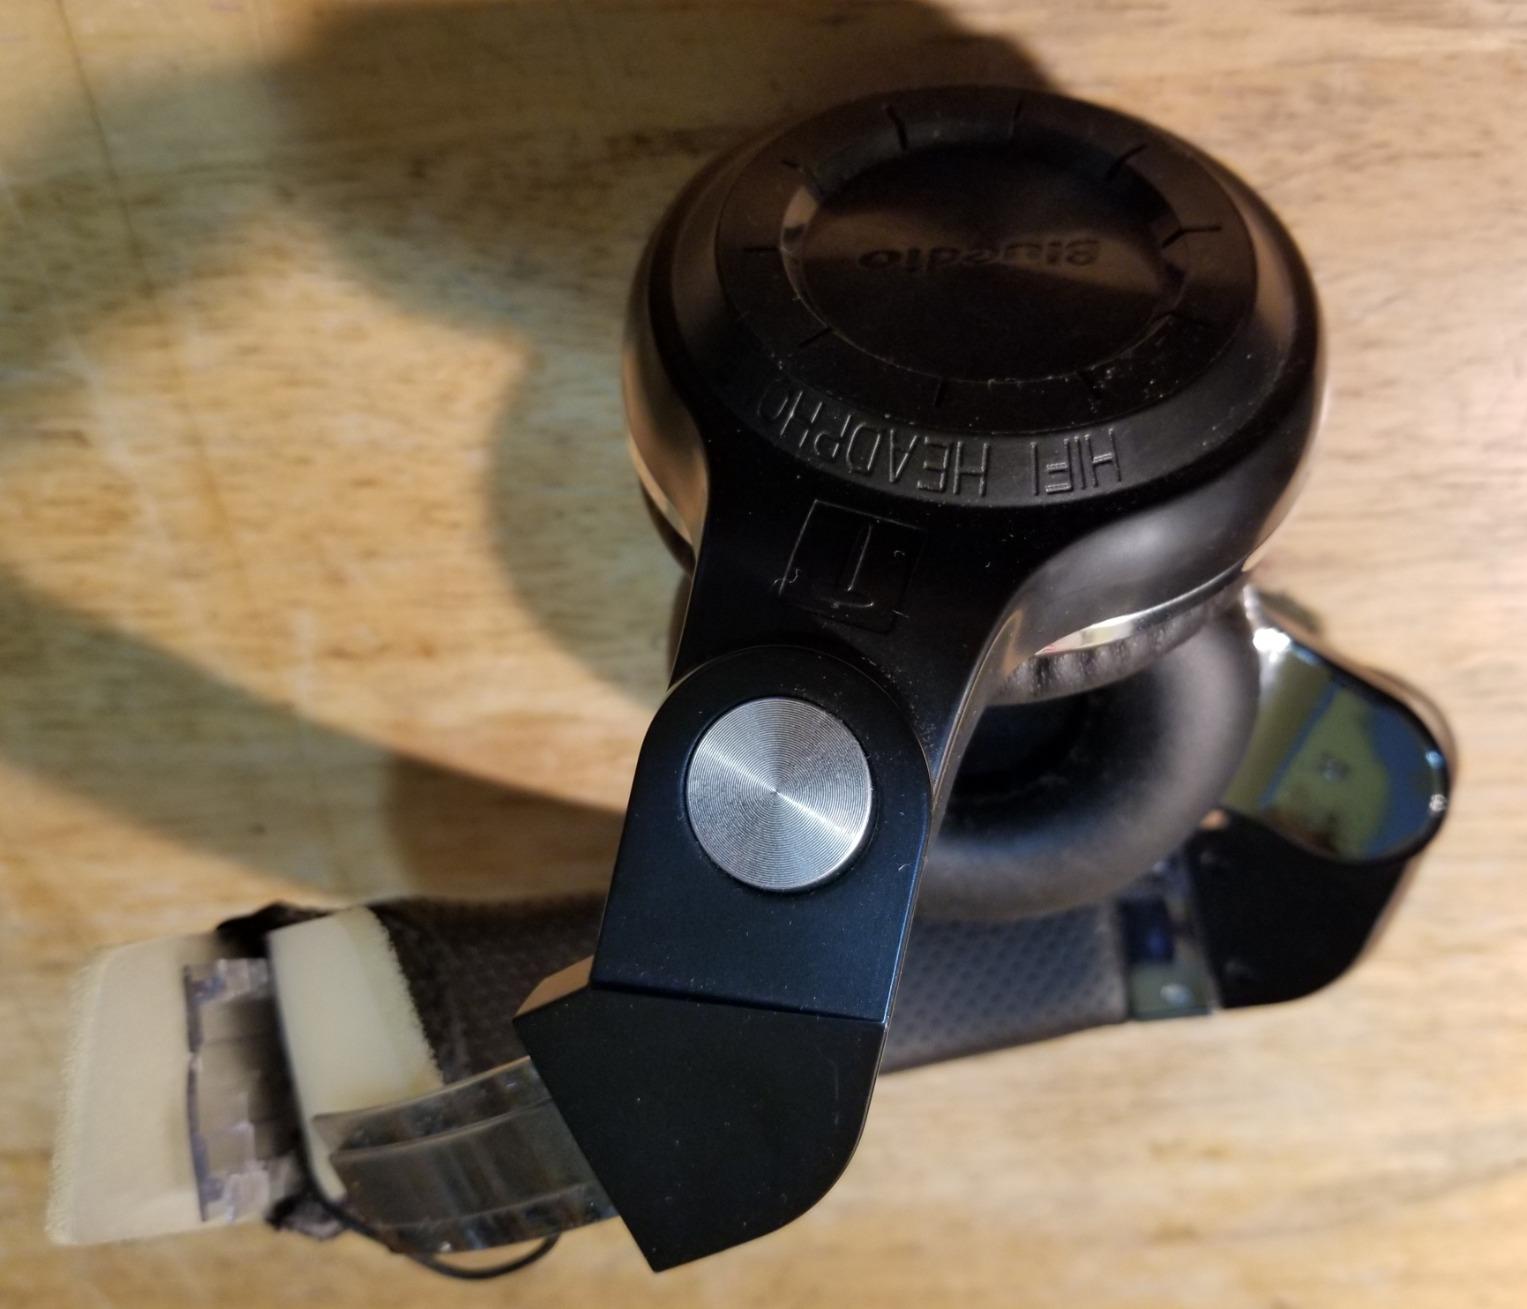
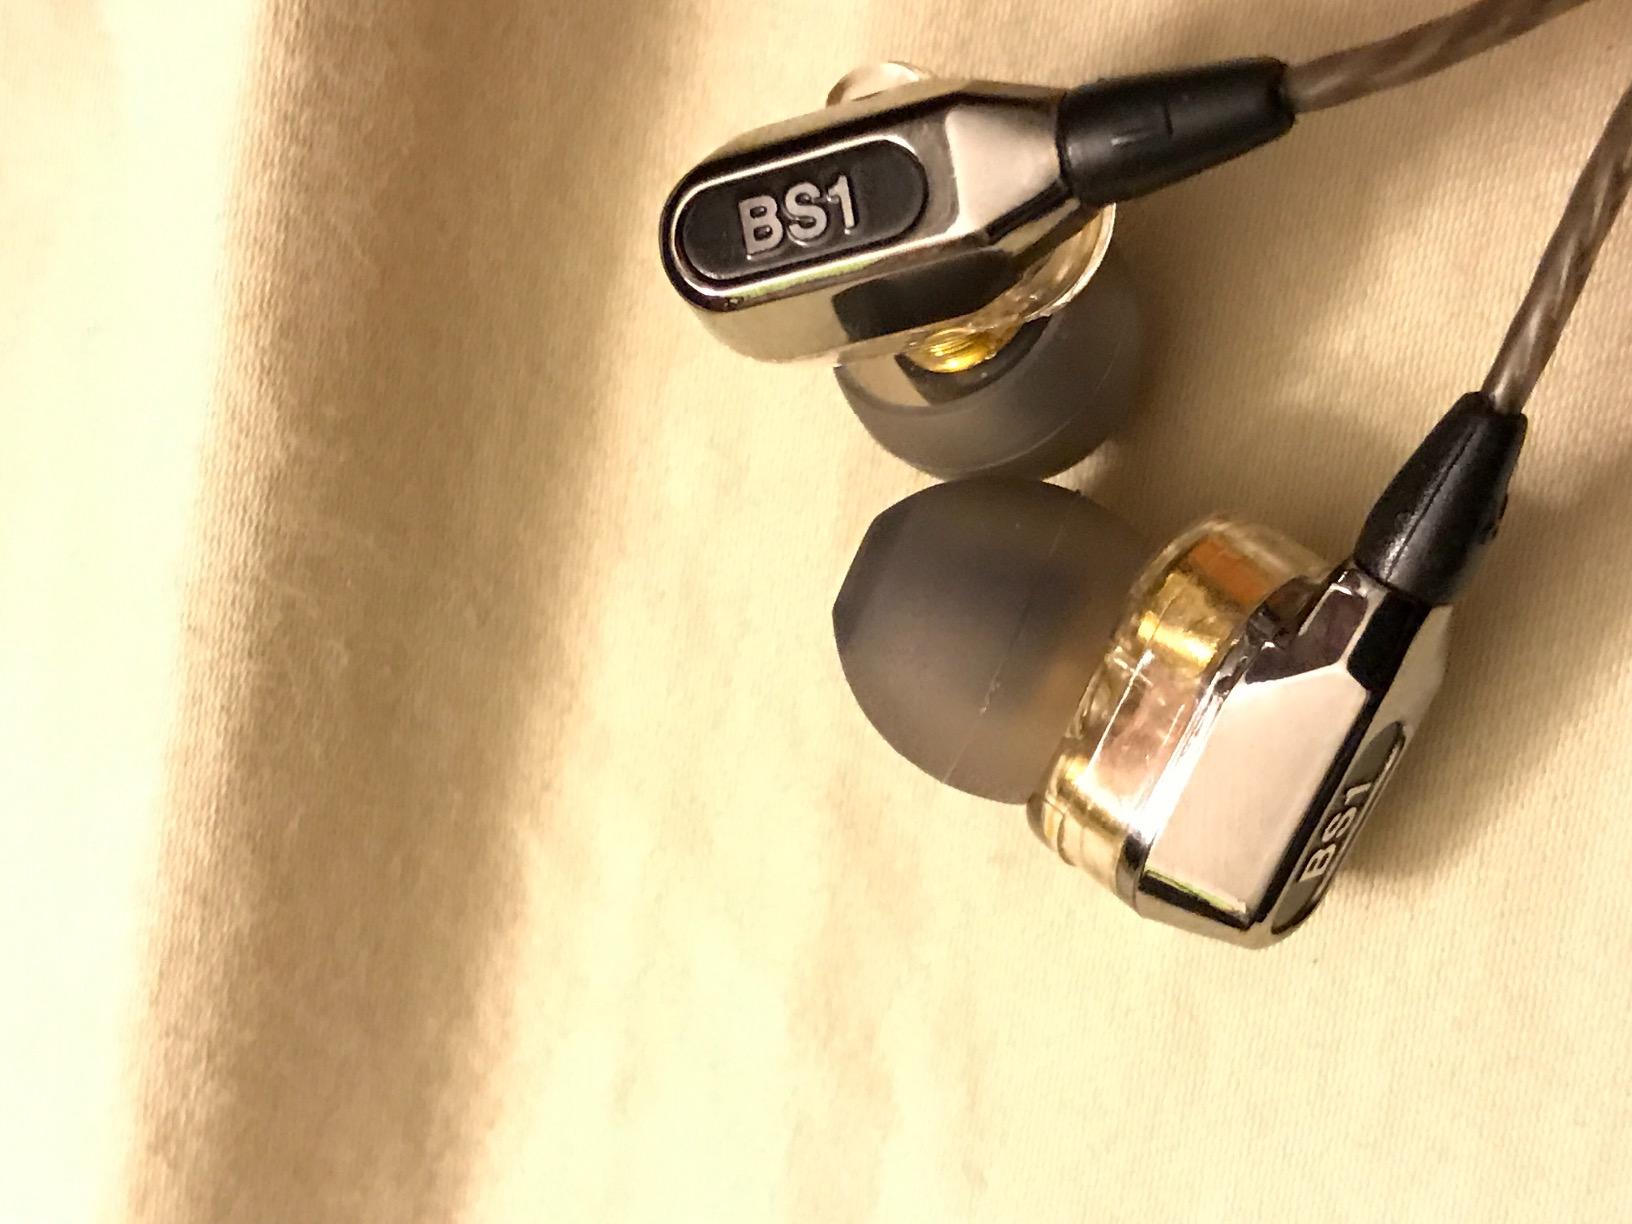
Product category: headphones
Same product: no